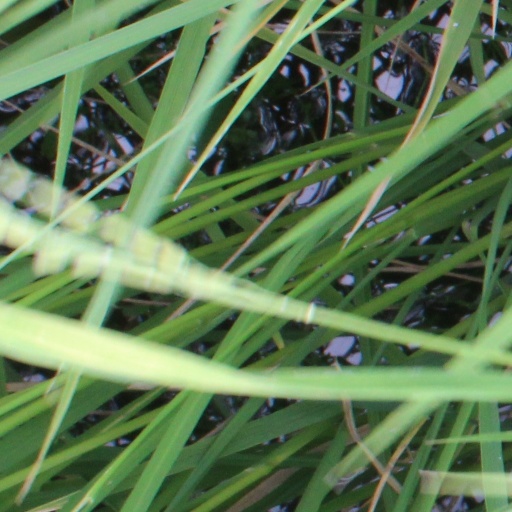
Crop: rice